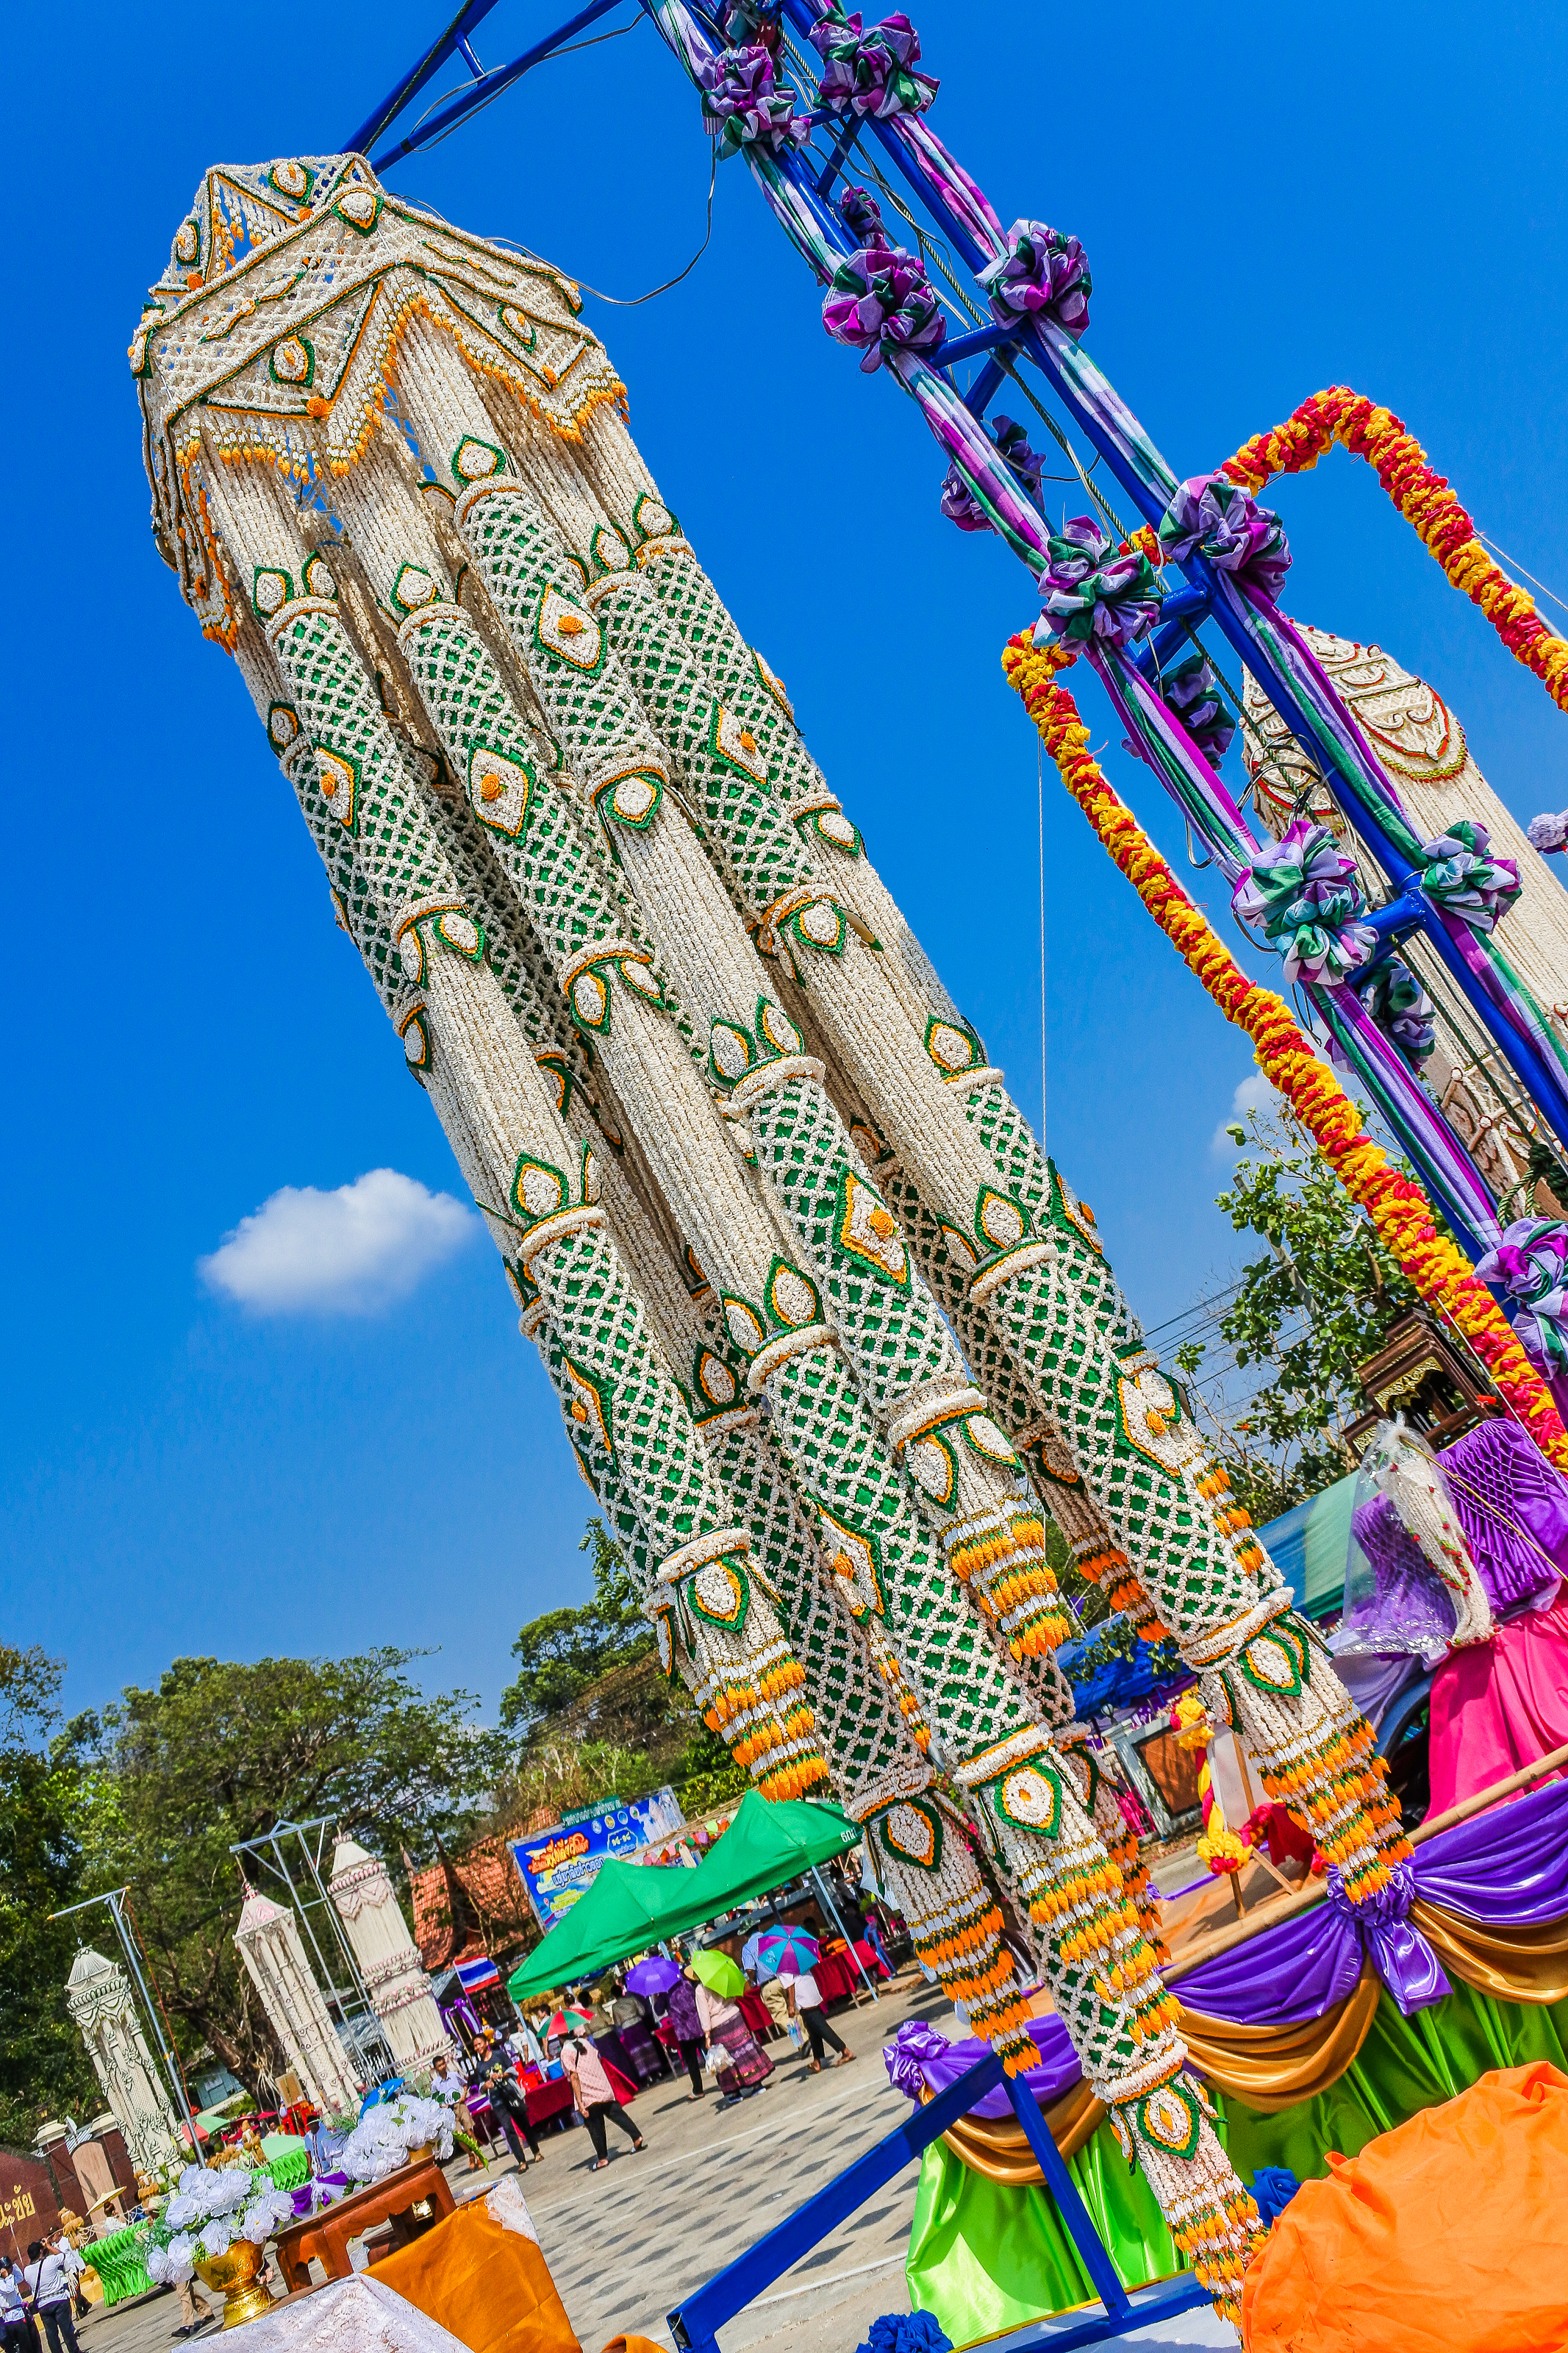
decorate, adoration, garland, sacrifice, beautify, believe, parade, buddhism, rice, adorn, strange, religion, marchers, amazing, garlands, handmade, amusement ride, amusement park, fair, fun, festival, event, recreation, leisure, nonbuilding structure